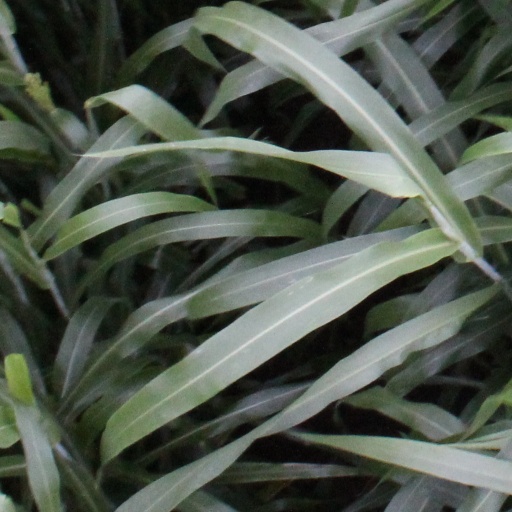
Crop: sorghum